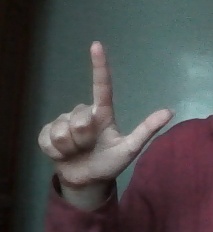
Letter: laam